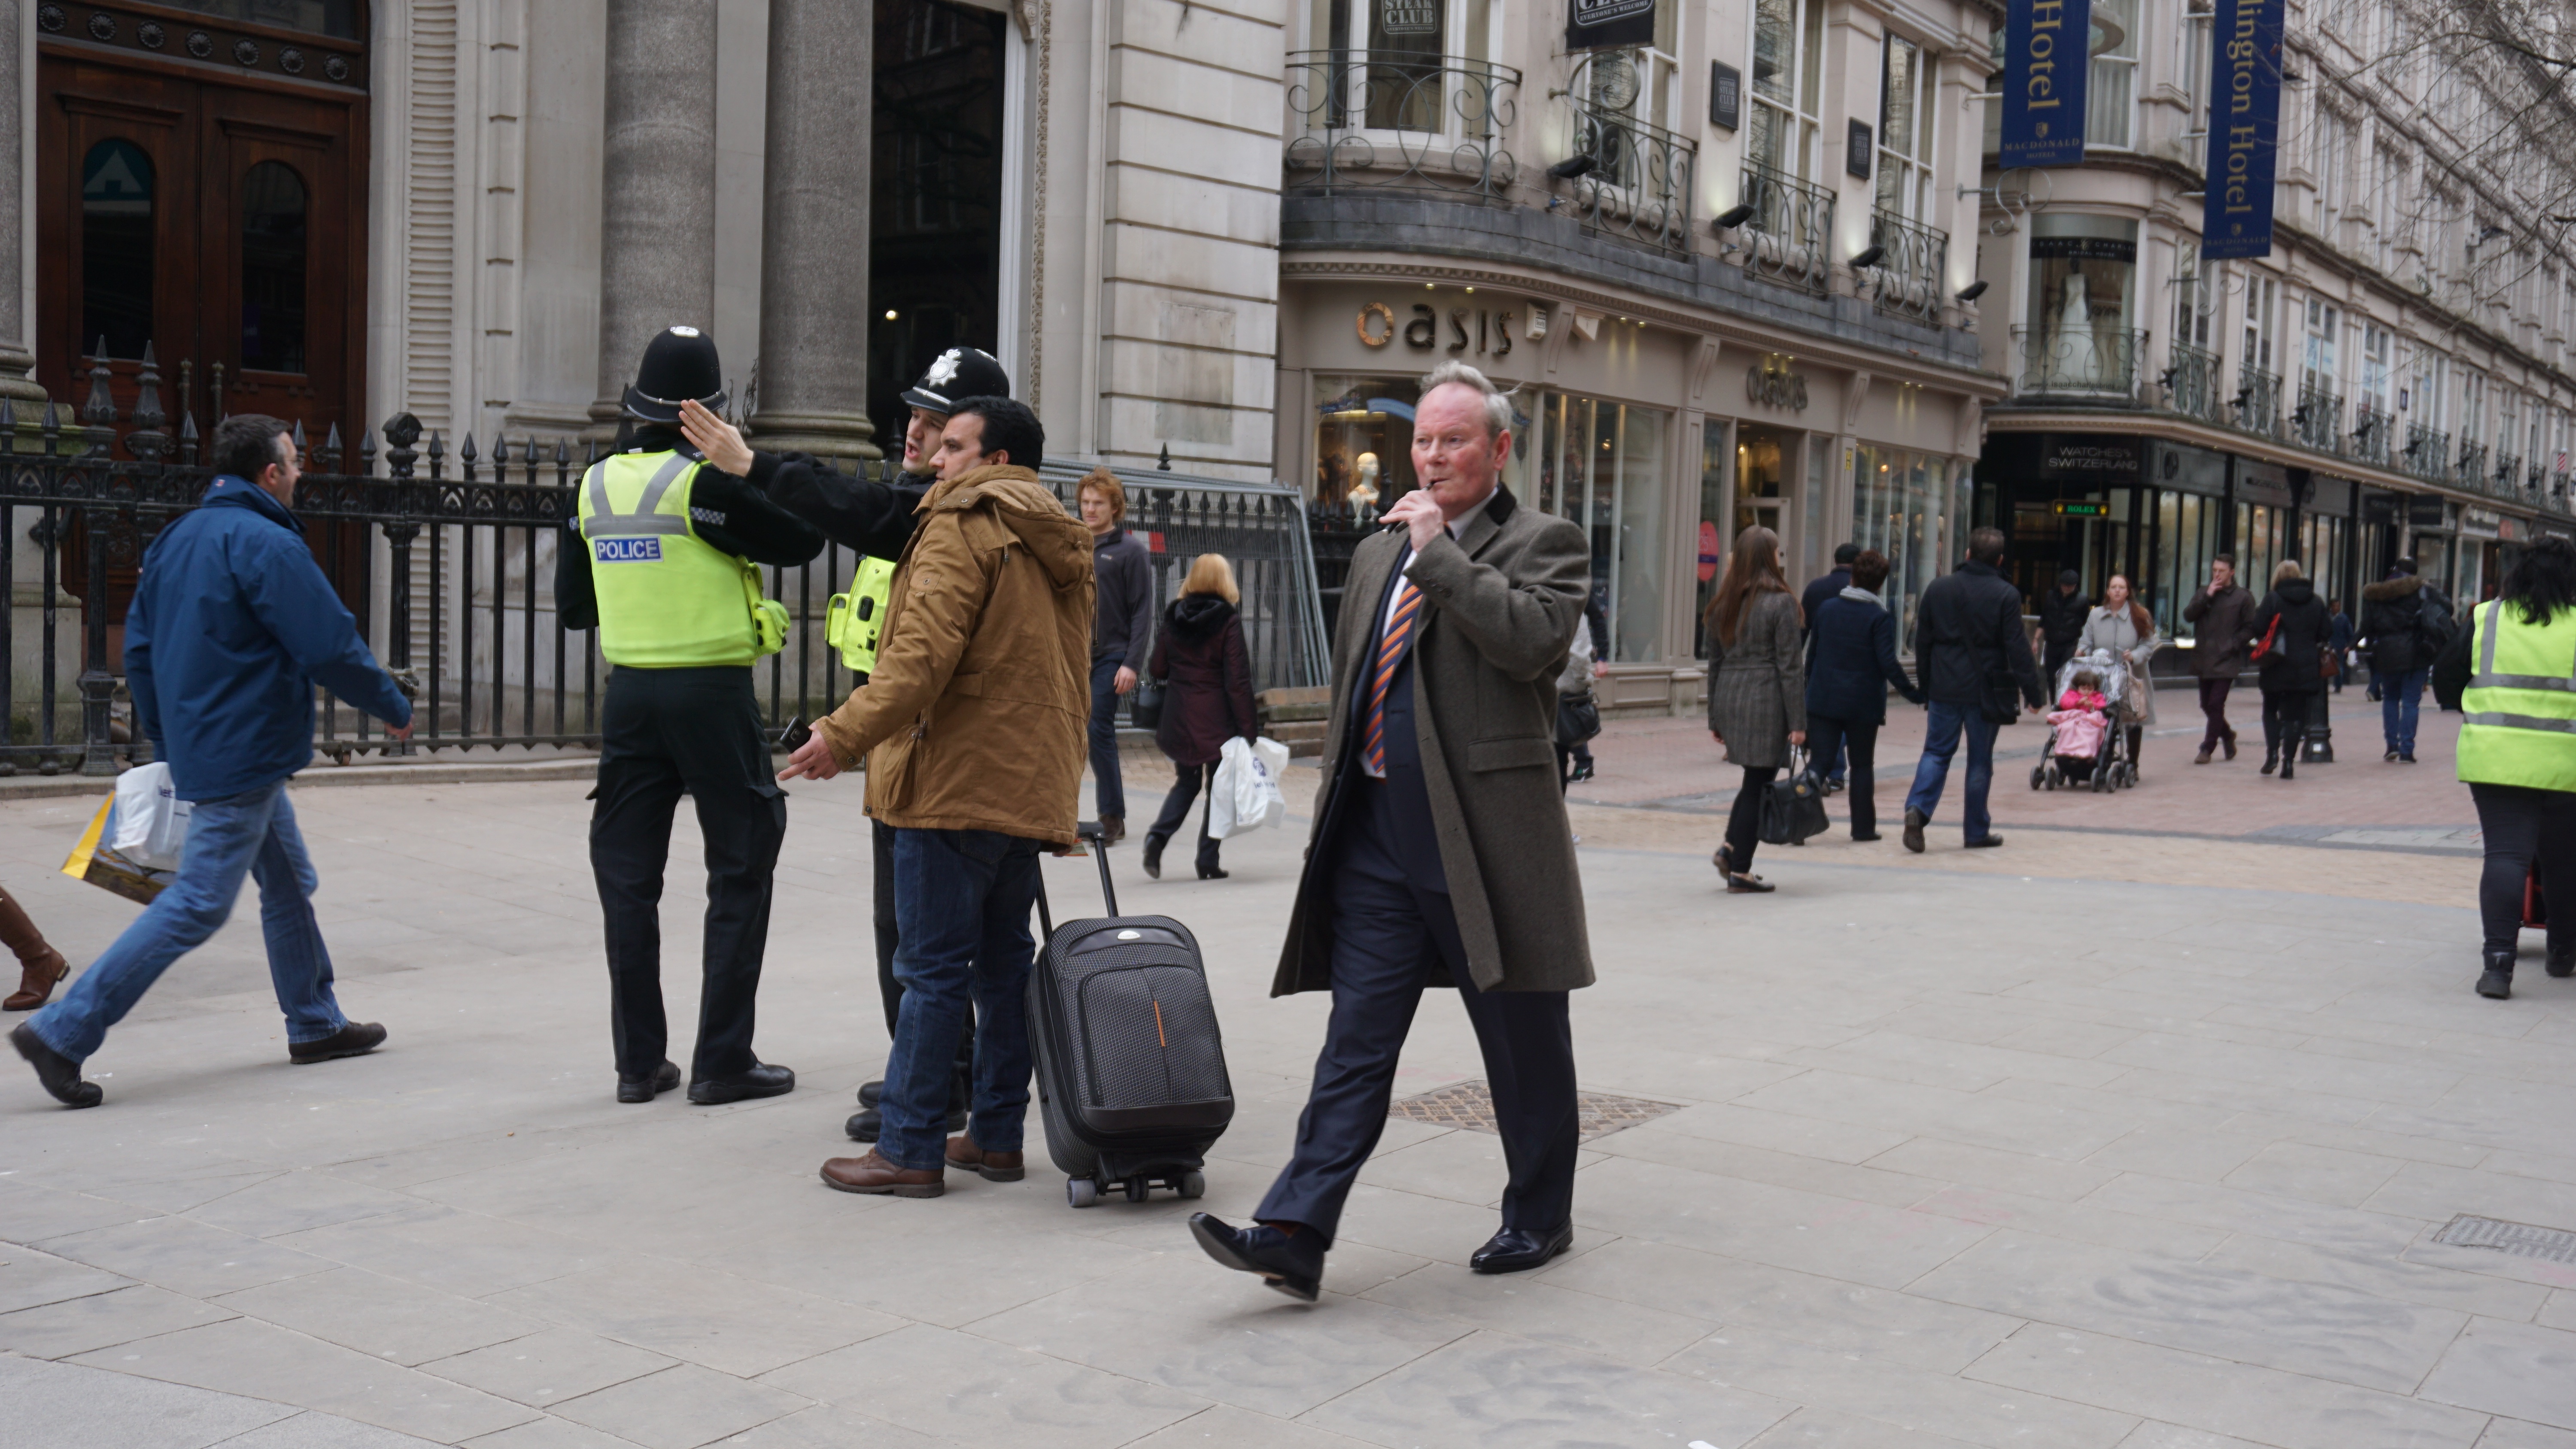
pedestrian, road, street, crowd, infrastructure